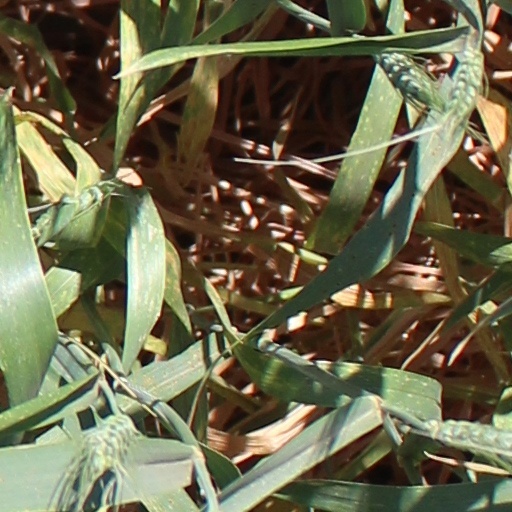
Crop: wheat